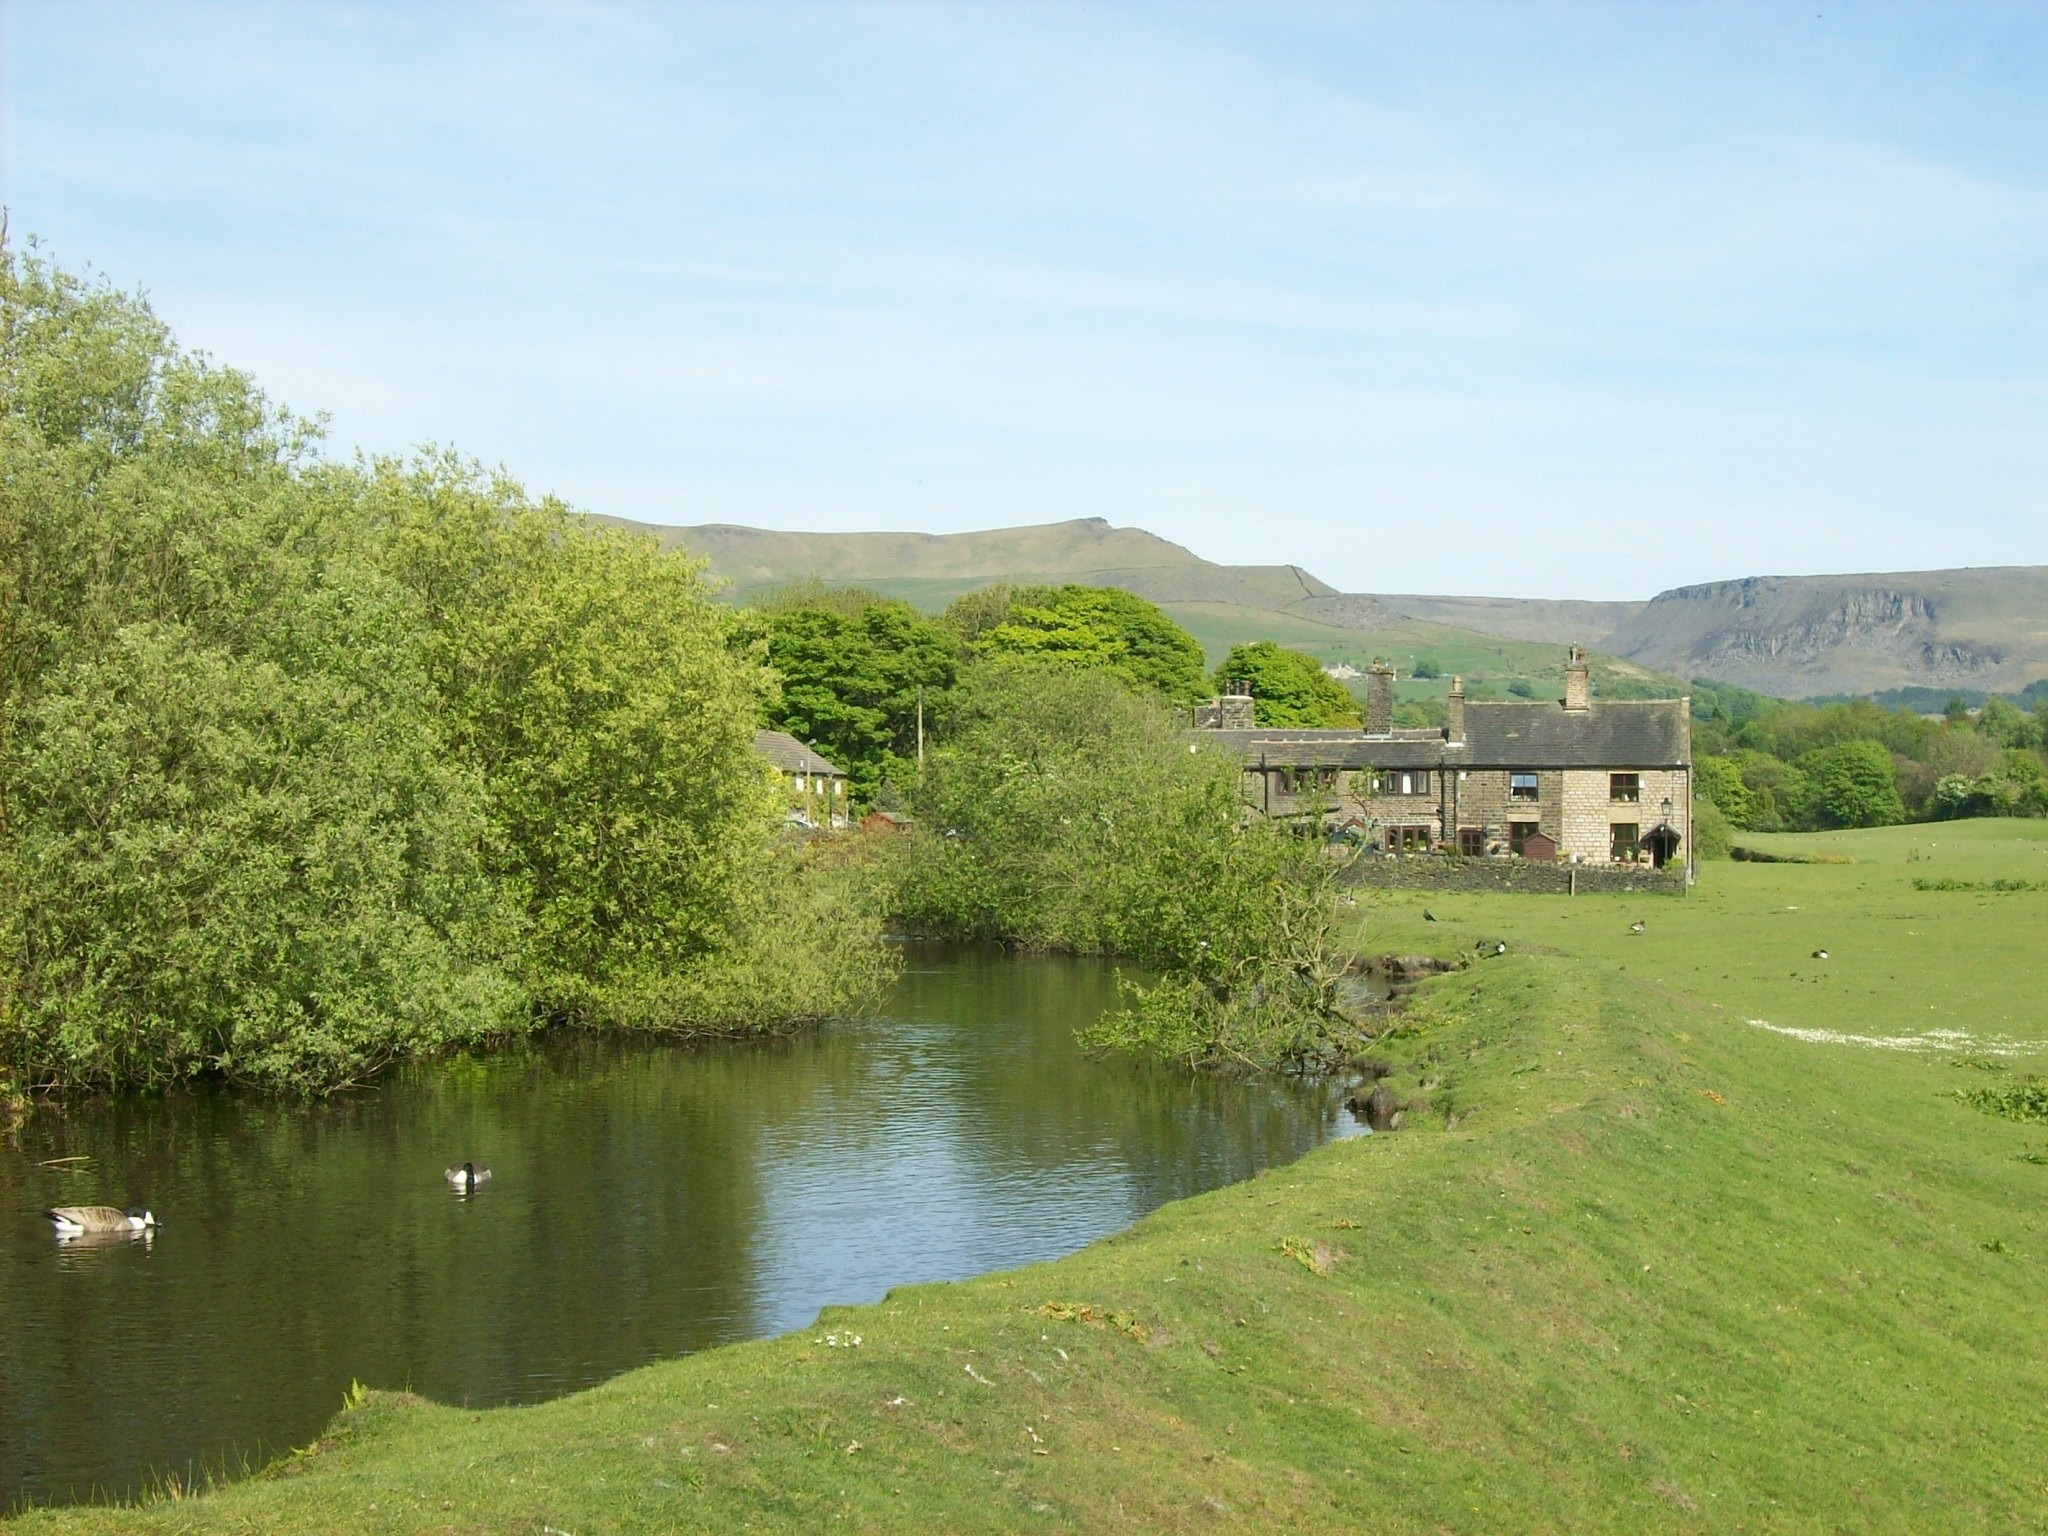
landscape, tree, water, nature, forest, grass, sky, countryside, hill, lake, river, canal, country, summer, pond, stream, spring, reservoir, waterway, plants, trees, england, woods, outside, clouds, estate, great britain, rural area